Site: brandenburg
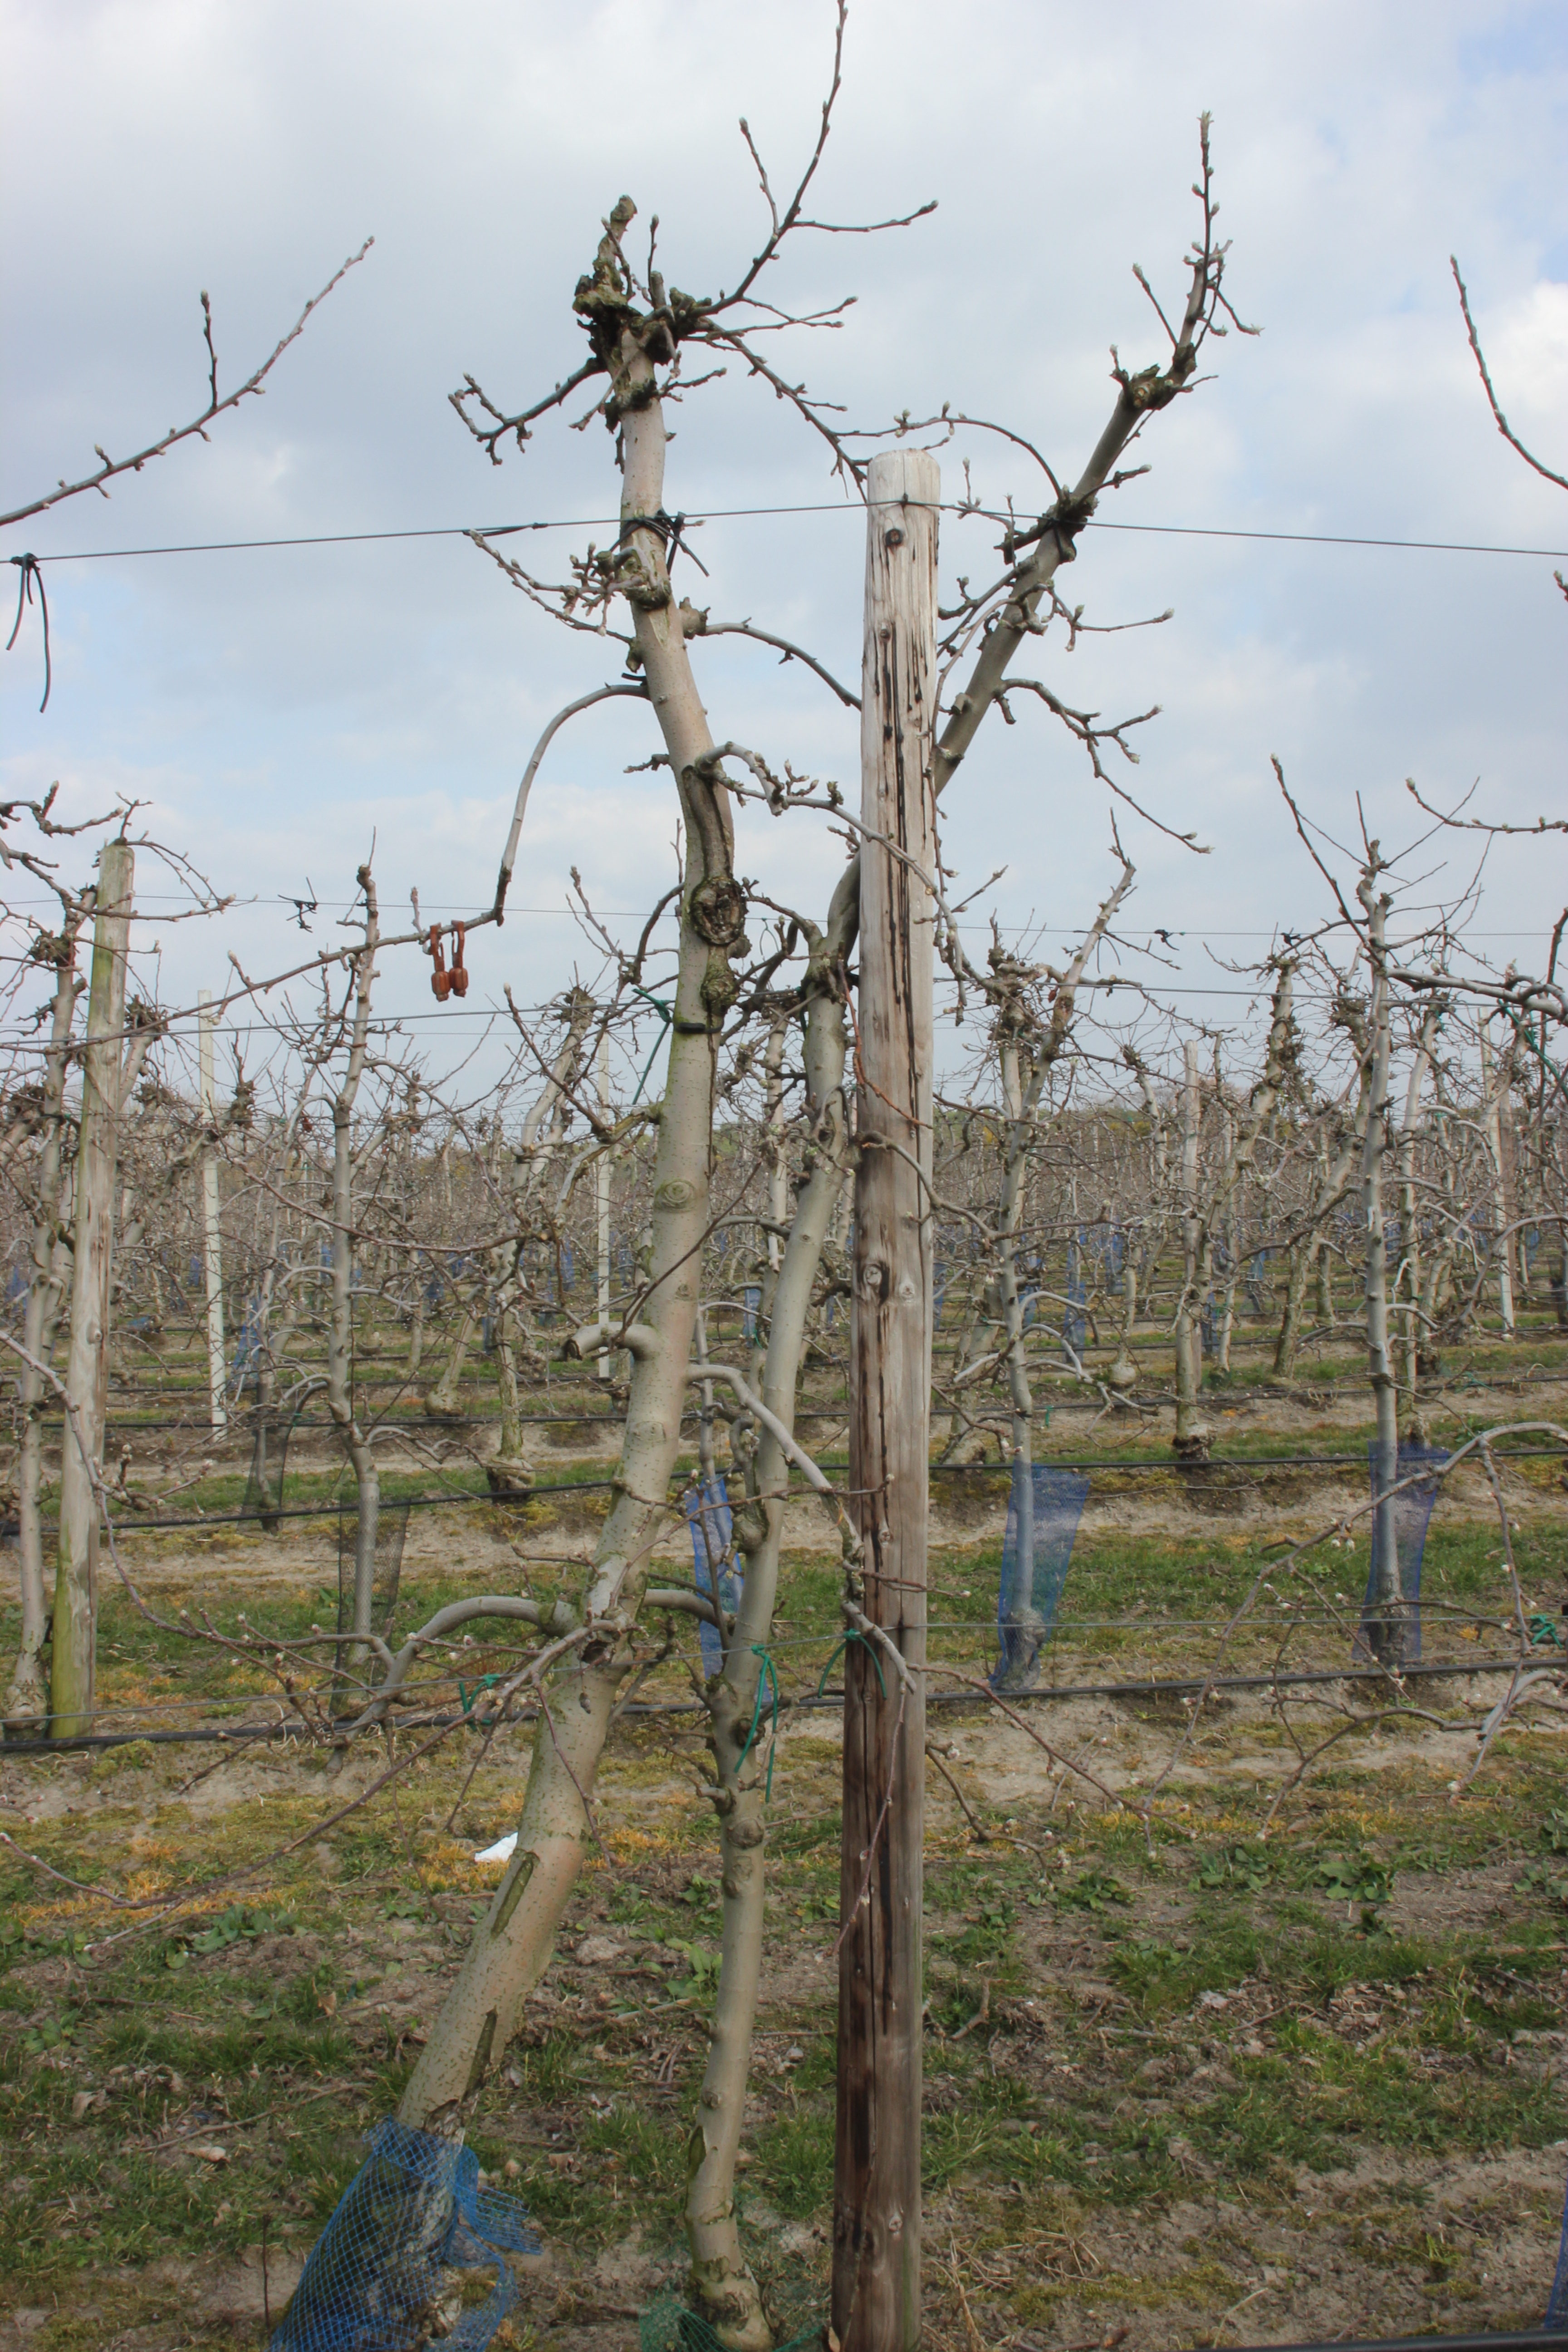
Growth stage (BBCH 03): Bud development